John Rodriguez (politician)

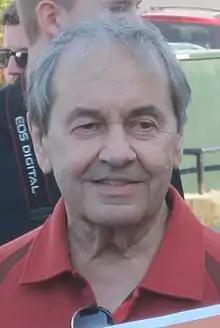
John Rodriguez during a NDP local meeting in Sudbury in May 2014.

John R. Rodriguez (February 12, 1937 – July 5, 2017) was a Canadian politician. He served as the mayor of Greater Sudbury, Ontario from 2006 to 2010 and previously represented the electoral district of Nickel Belt in the House of Commons of Canada from 1972 to 1980 and from 1984 to 1993 as a member of the New Democratic Party.